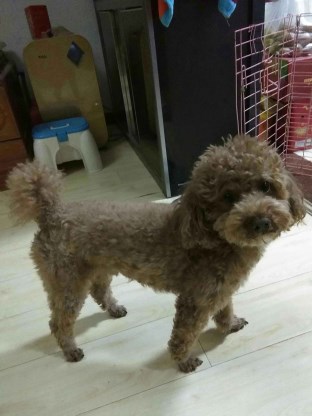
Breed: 7449-n000128-teddy